SS Dongola

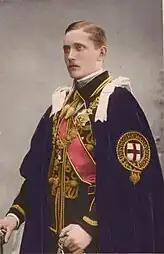
Prince Arthur of Connaught, passenger on maiden voyage

In November 1905, P&O advertised "Direct China Sailings by new Twin Screw Mail Steamer Dongola", stopping in Egypt, Bombay, and Ceylon, with her final destination being Hong Kong. On her maiden voyage beginning at the end of that year, the ship took Prince Arthur of Connaught and his party to China, on their way to Japan to invest the Emperor Meiji with the Order of the Garter. The ship and the prince arrived in Hong Kong on 9 February 1906. "Dongola" steamed across Hong Kong Harbour accompanied by a procession of gaily decorated launches, and the prince landed at Blake Pier, where there were speeches.